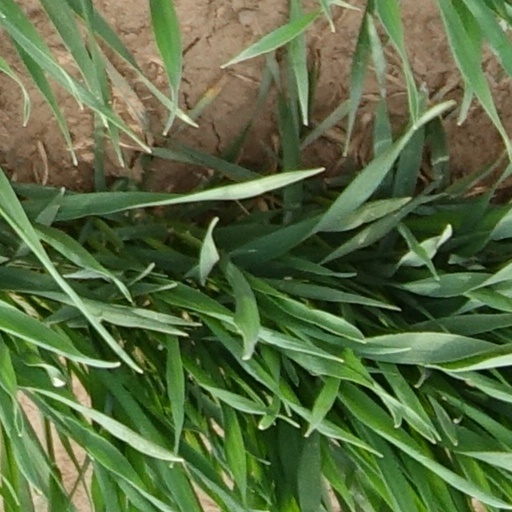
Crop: wheat